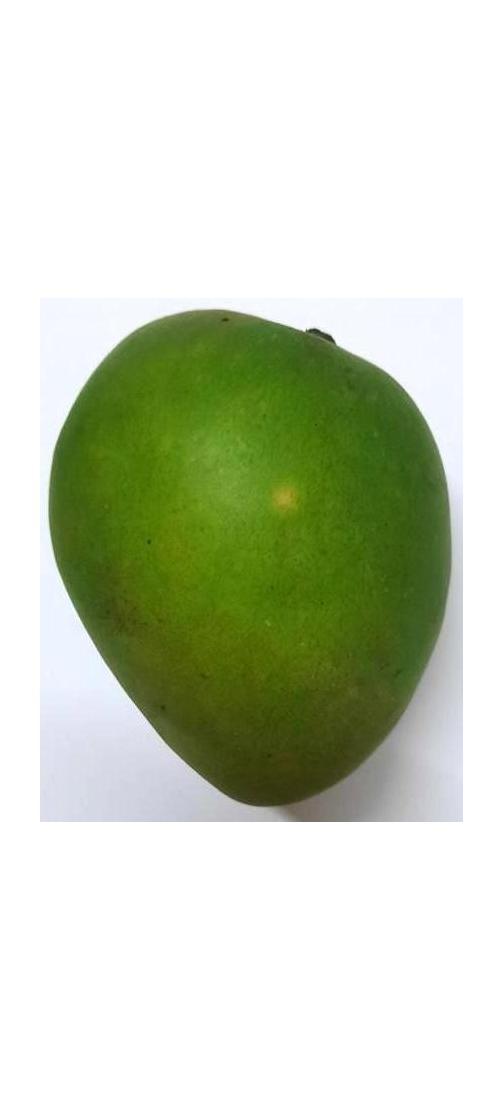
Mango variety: Harivanga